New Hampshire State Prison for Men

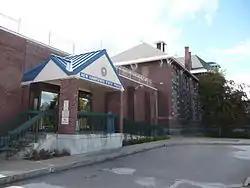
New Hampshire State Prison

The New Hampshire State Prison for Men (NHSPM) is a New Hampshire Department of Corrections prison in Concord, New Hampshire, United States and is equipped to accept maximum, medium and minimum security prisoners.